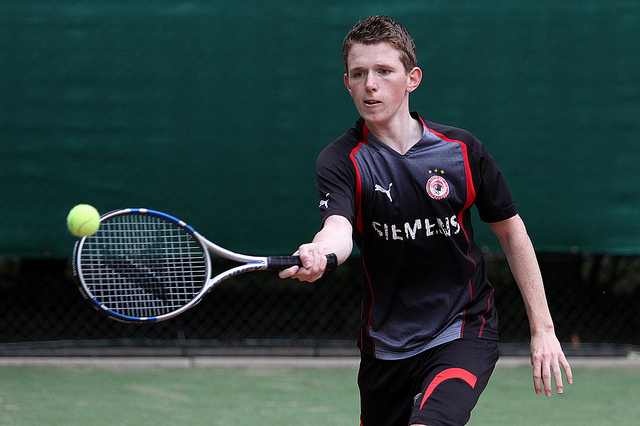
một người đàn ông đang dùng vợt để đánh quả bóng tennis